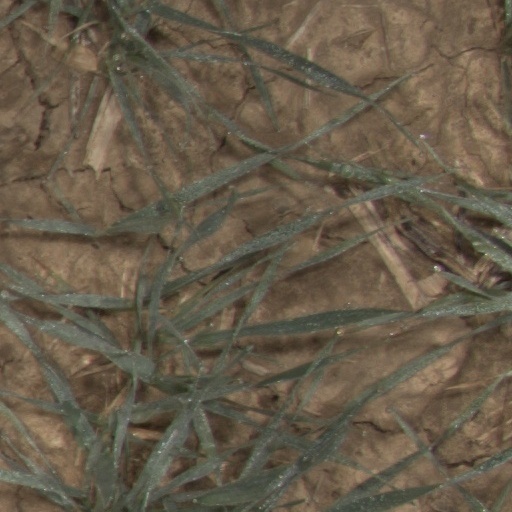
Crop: wheat